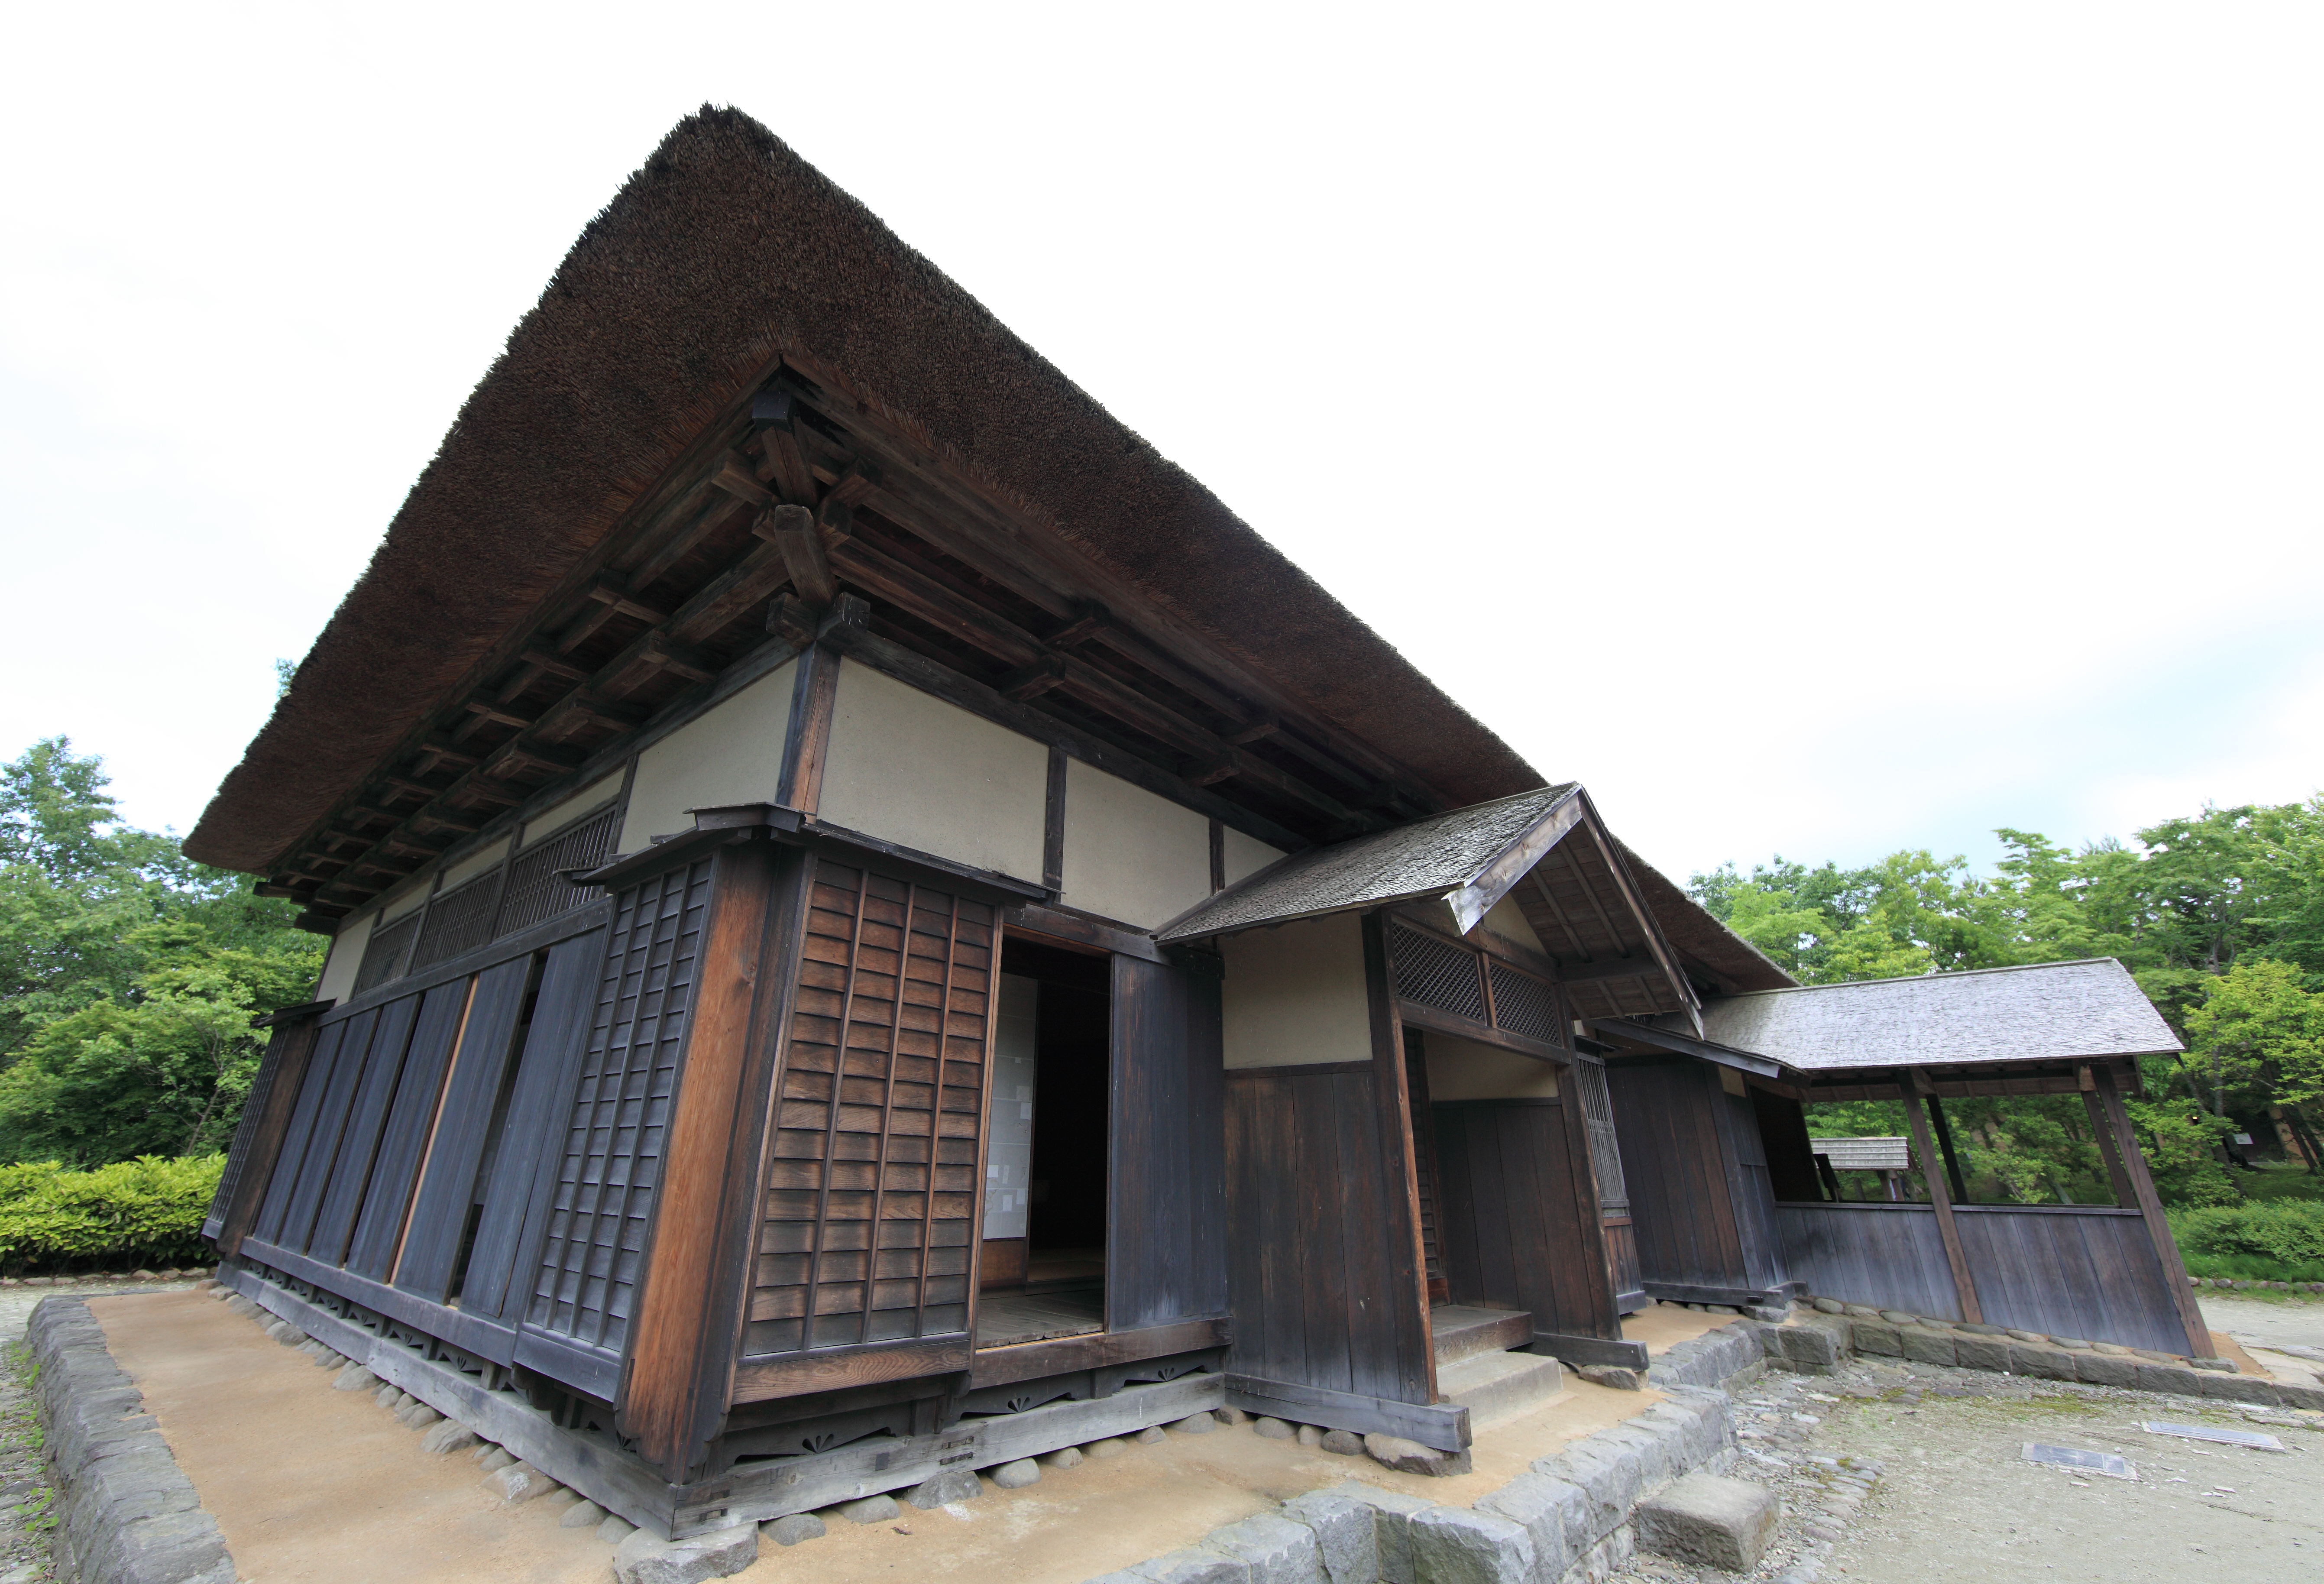
architecture, wood, house, roof, building, old, home, hut, shack, high, cottage, ancient, facade, residence, property, chapel, exterior, place of worship, design, japanese, 5d, style, hires, markii, traditional, folk, hi, res, resolution